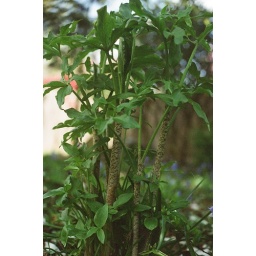
plant under magnolia tree